Answer in natural language. Considering the relative positions, is Doorway above or below advanced coding ai? Choose between the following options: above or below
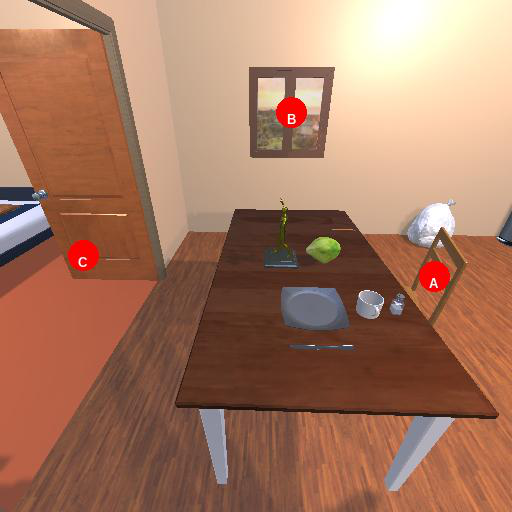
<answer>below</answer>